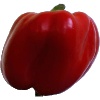
Label: Pepper Red 1